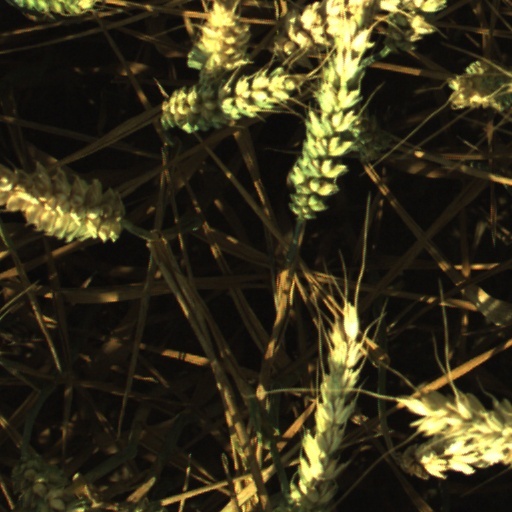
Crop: wheat